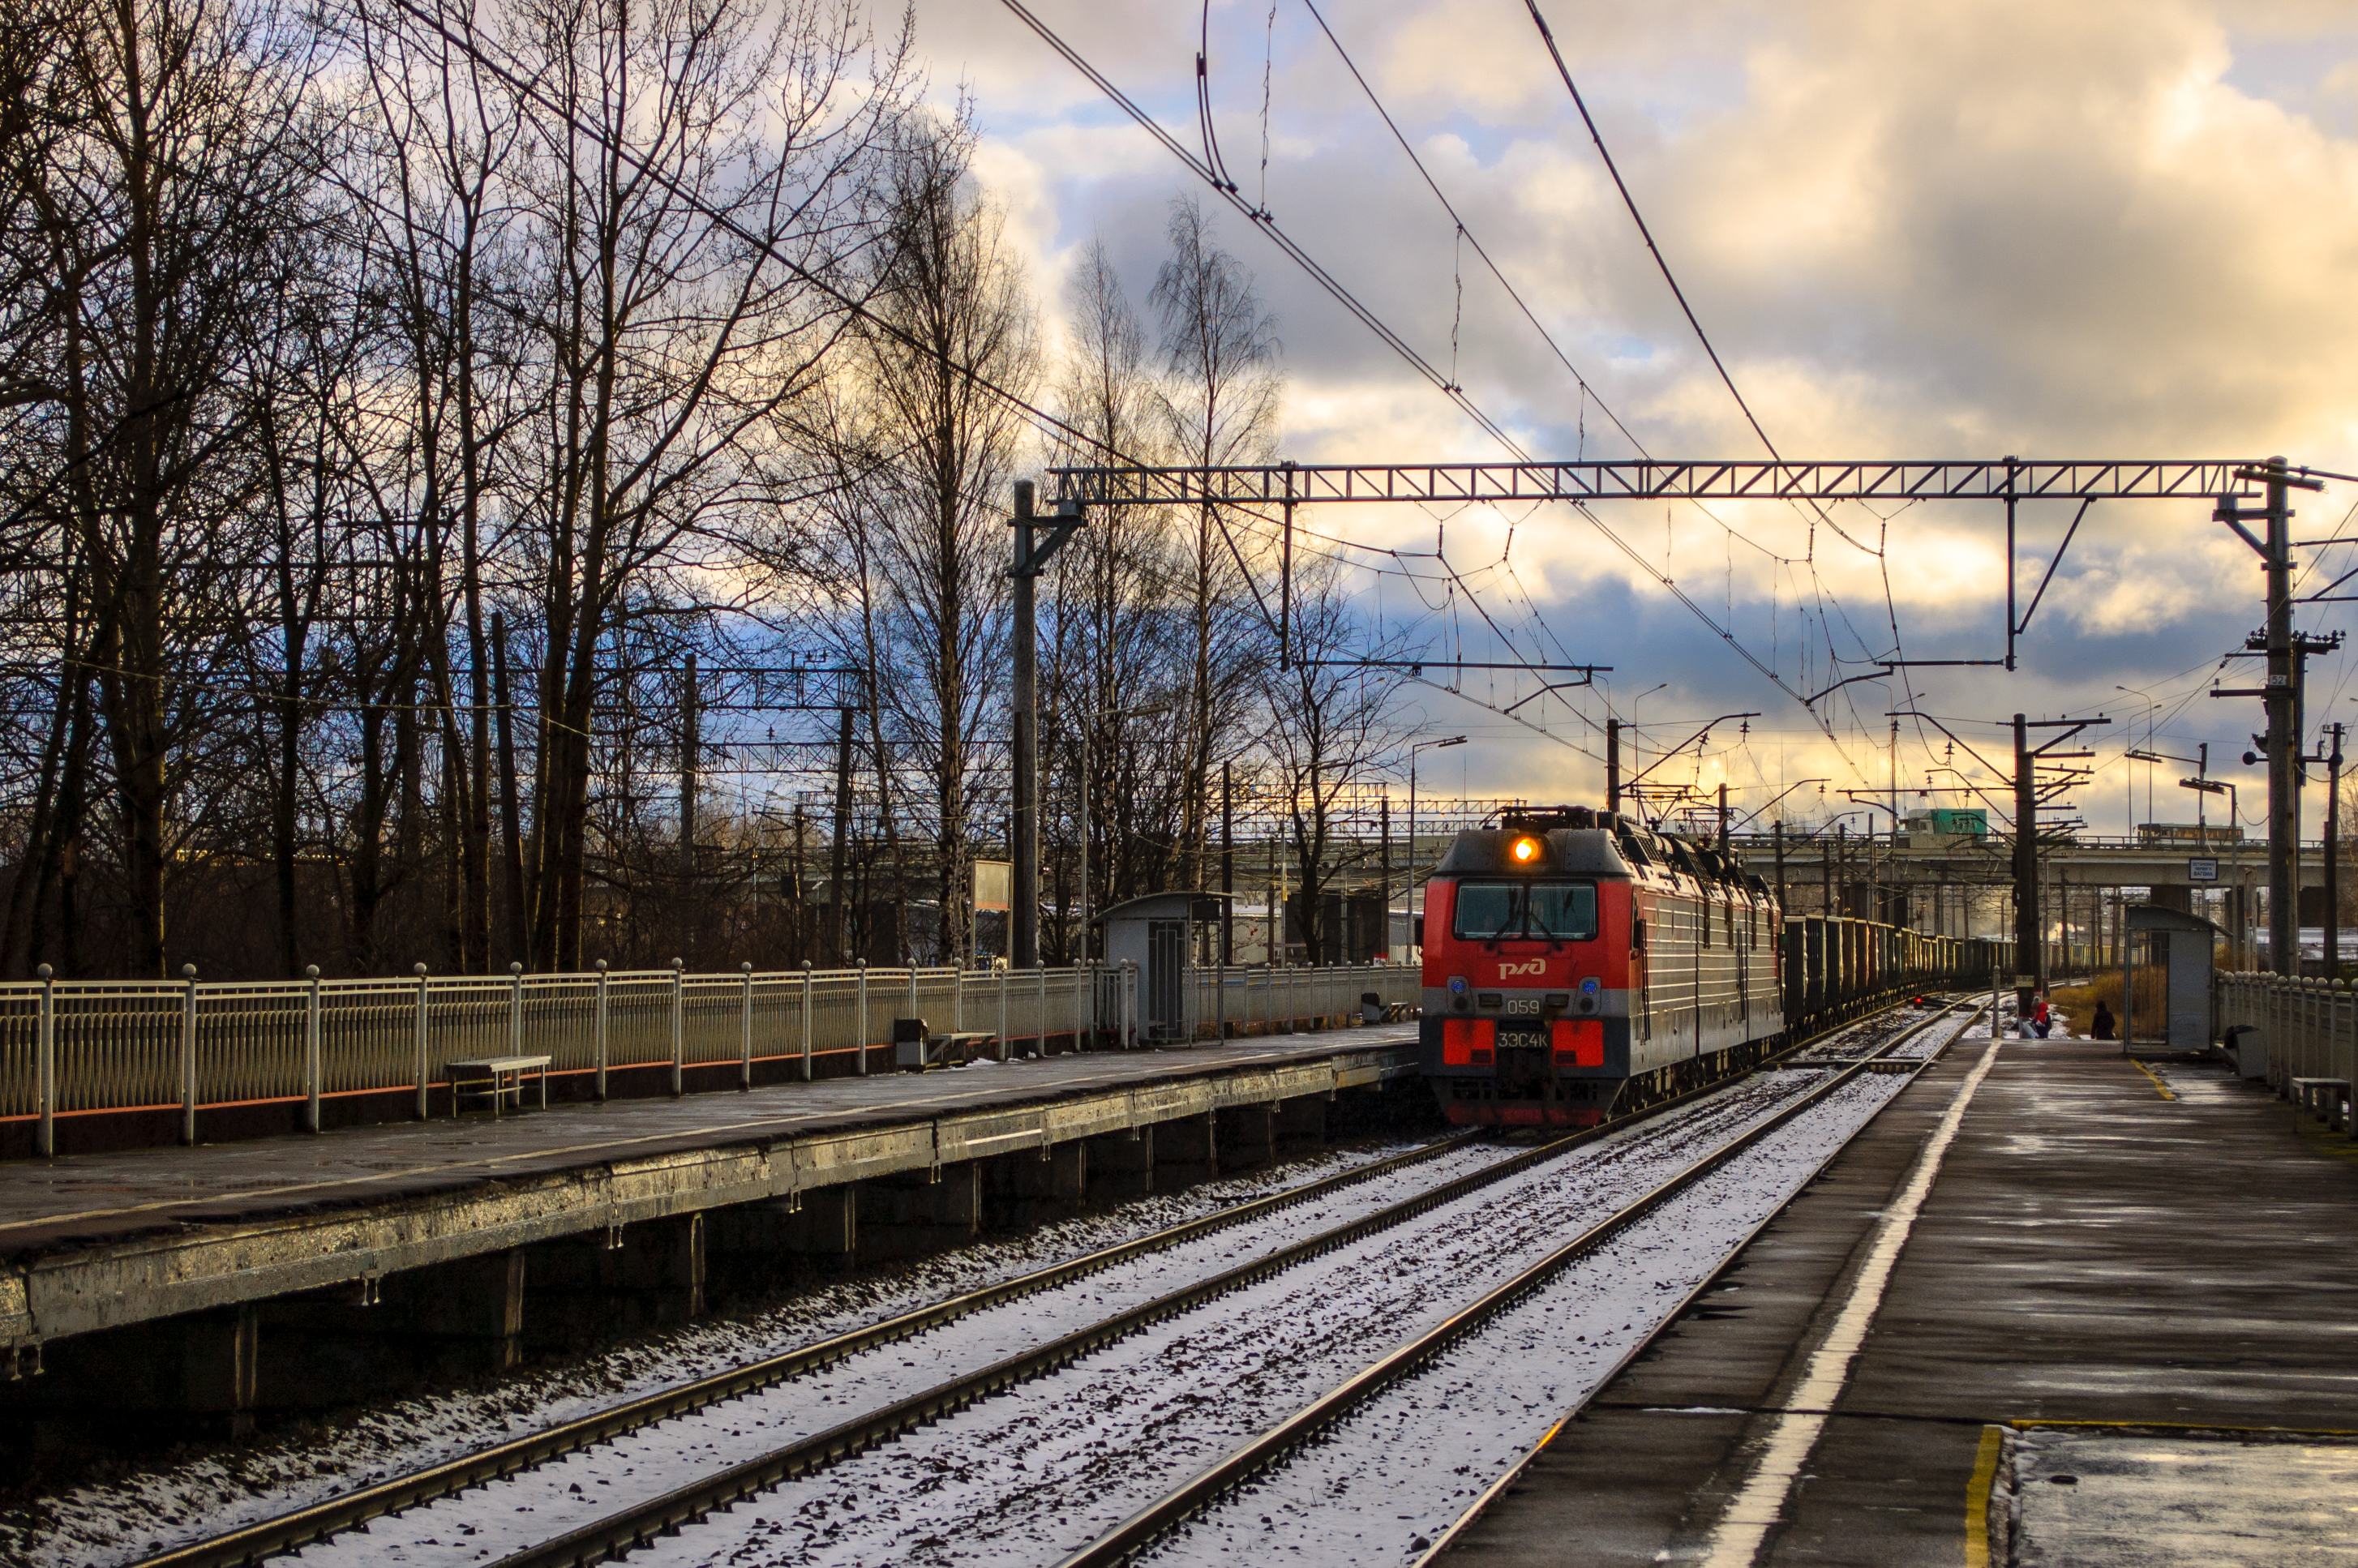
images, train, cloud, sky, plant, vehicle, rolling stock, tree, track, railway, electricity, mode of transport, railroad car, thoroughfare, rolling, locomotive, overhead power line, public transport, road, landscape, metropolitan area, passenger car, train station, winter, metropolis, metal, public utility, electrical supply, city, electric locomotive, horizon, metro, freezing, steel, evening, wire, wood, transport, suburb, reflection, snow, electrical wiring, dusk